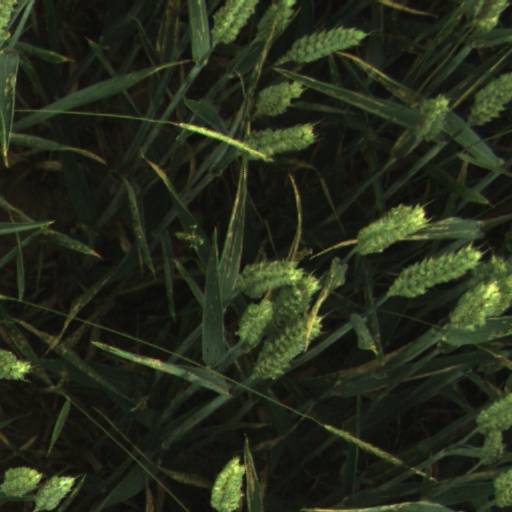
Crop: wheat